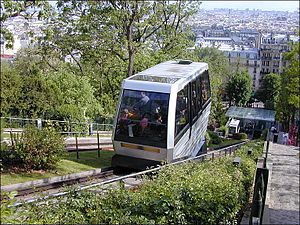
Funiculaire de Montmartre
Vogn på vej ned mod nederste station. I baggrunden ses Paris' tage.
Funiculaire de Montmartre er en fuldautomatisk drevet kabelbane beliggende på Montmartre, Paris, Frankrig. Kabelbanen drives af Paris' Metroselskab og anvender samme type billetter. Banen åbnede den 13. juli 1900 og er totalt ombygget i 1935 og igen i 1991.